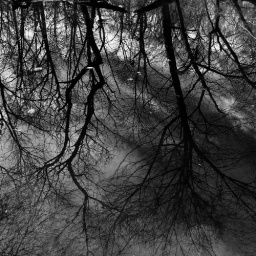
Trees in black and white